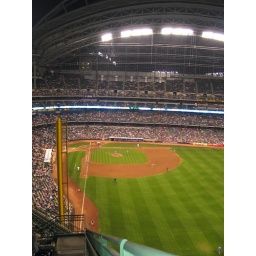
We moved over a little bit to the farthest point from home plate in the entire upper grandstand.